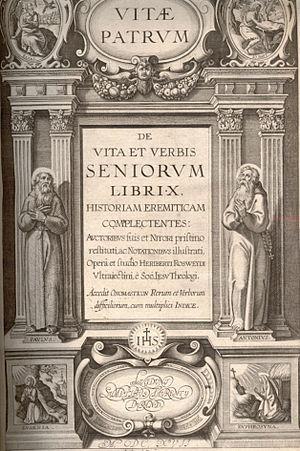
Héribert Rosweyde, né le 2 janvier 1569 à Utrecht, aux Pays-Bas, et mort le 5 octobre 1629 à Anvers, en Belgique, est un prêtre jésuite belge et hagiographe qui inspira Jean Bolland à lancer la grande œuvre des bollandistes.